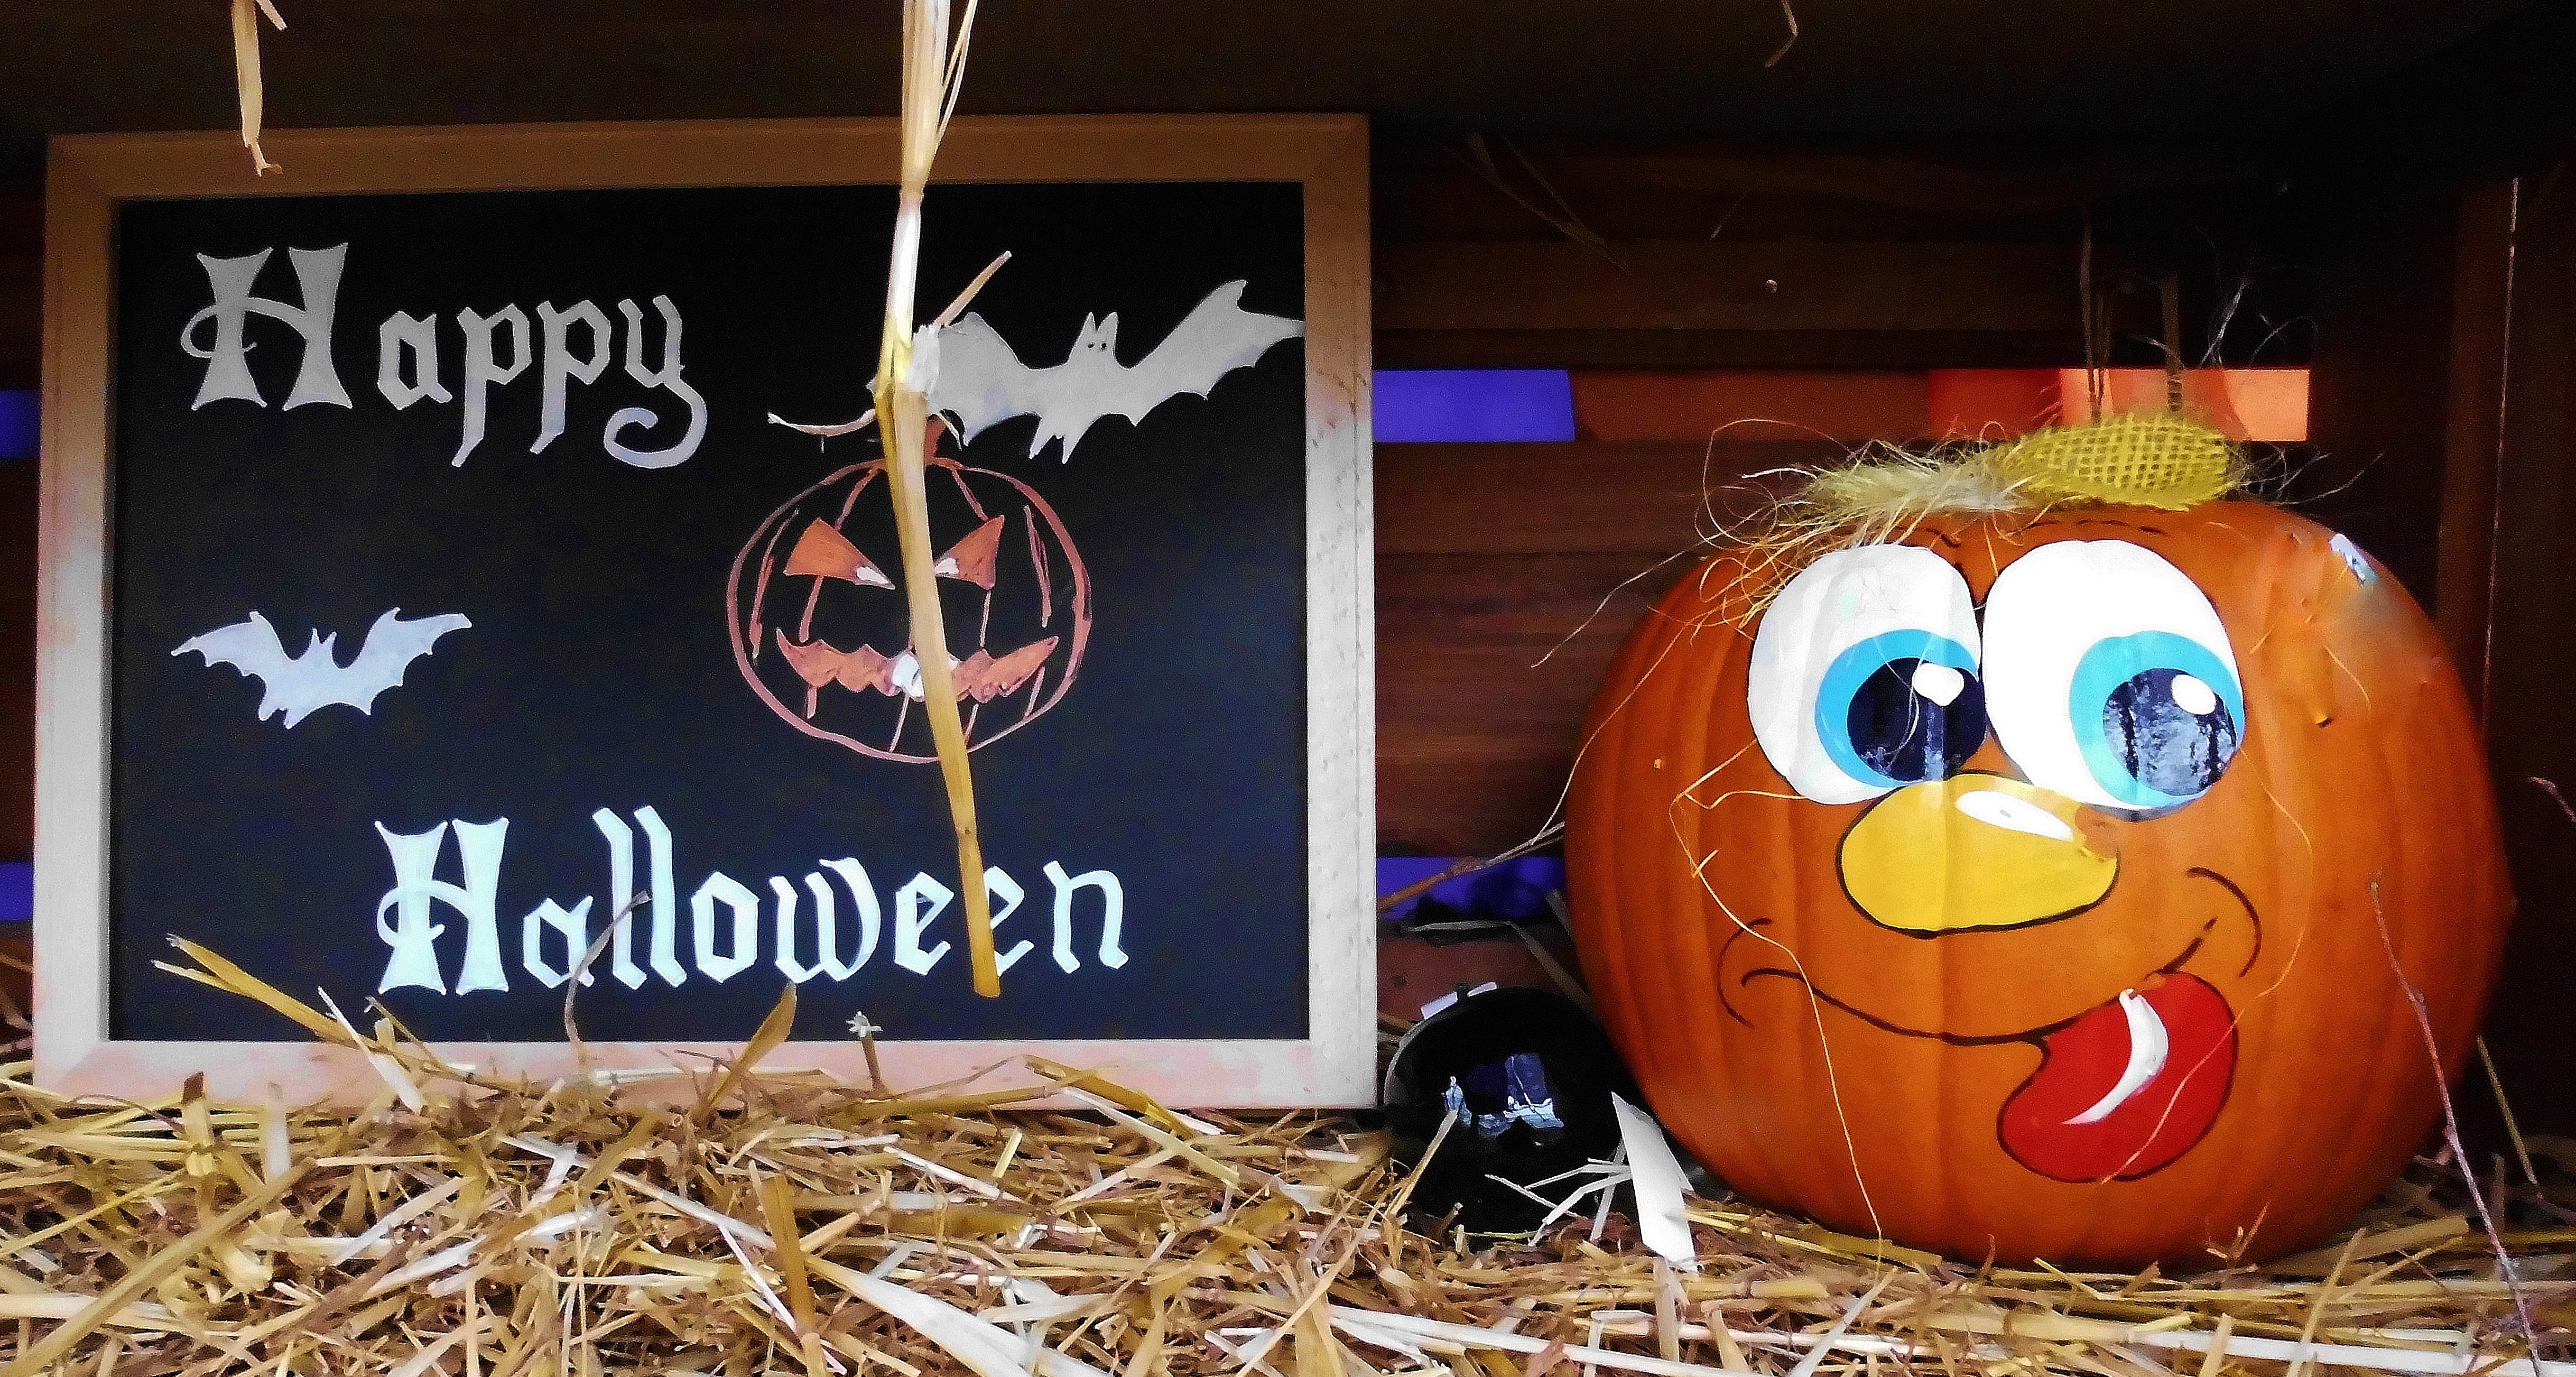
board, pumpkin, halloween, holiday, deco, thanksgiving, funny, event, autumn decoration, pumpkin face